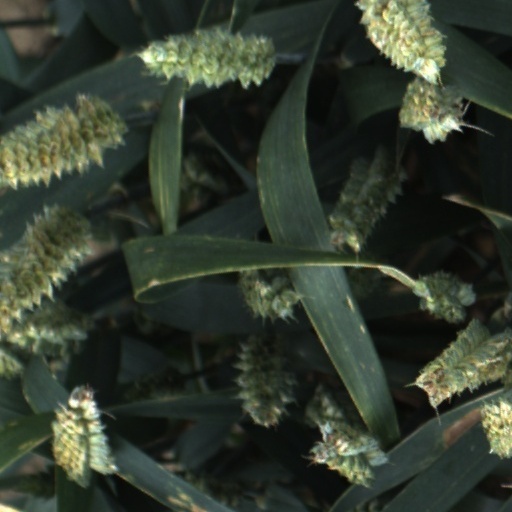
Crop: wheat